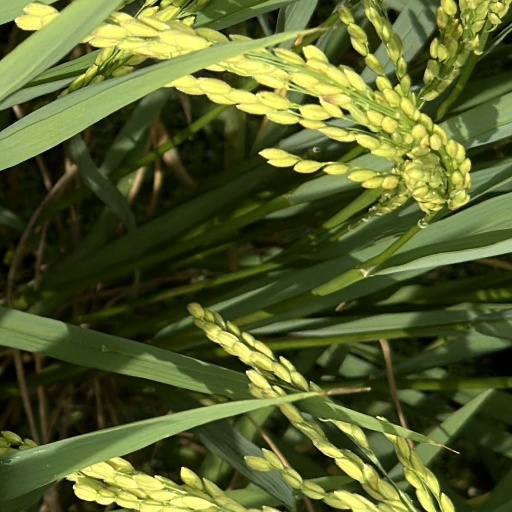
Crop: rice